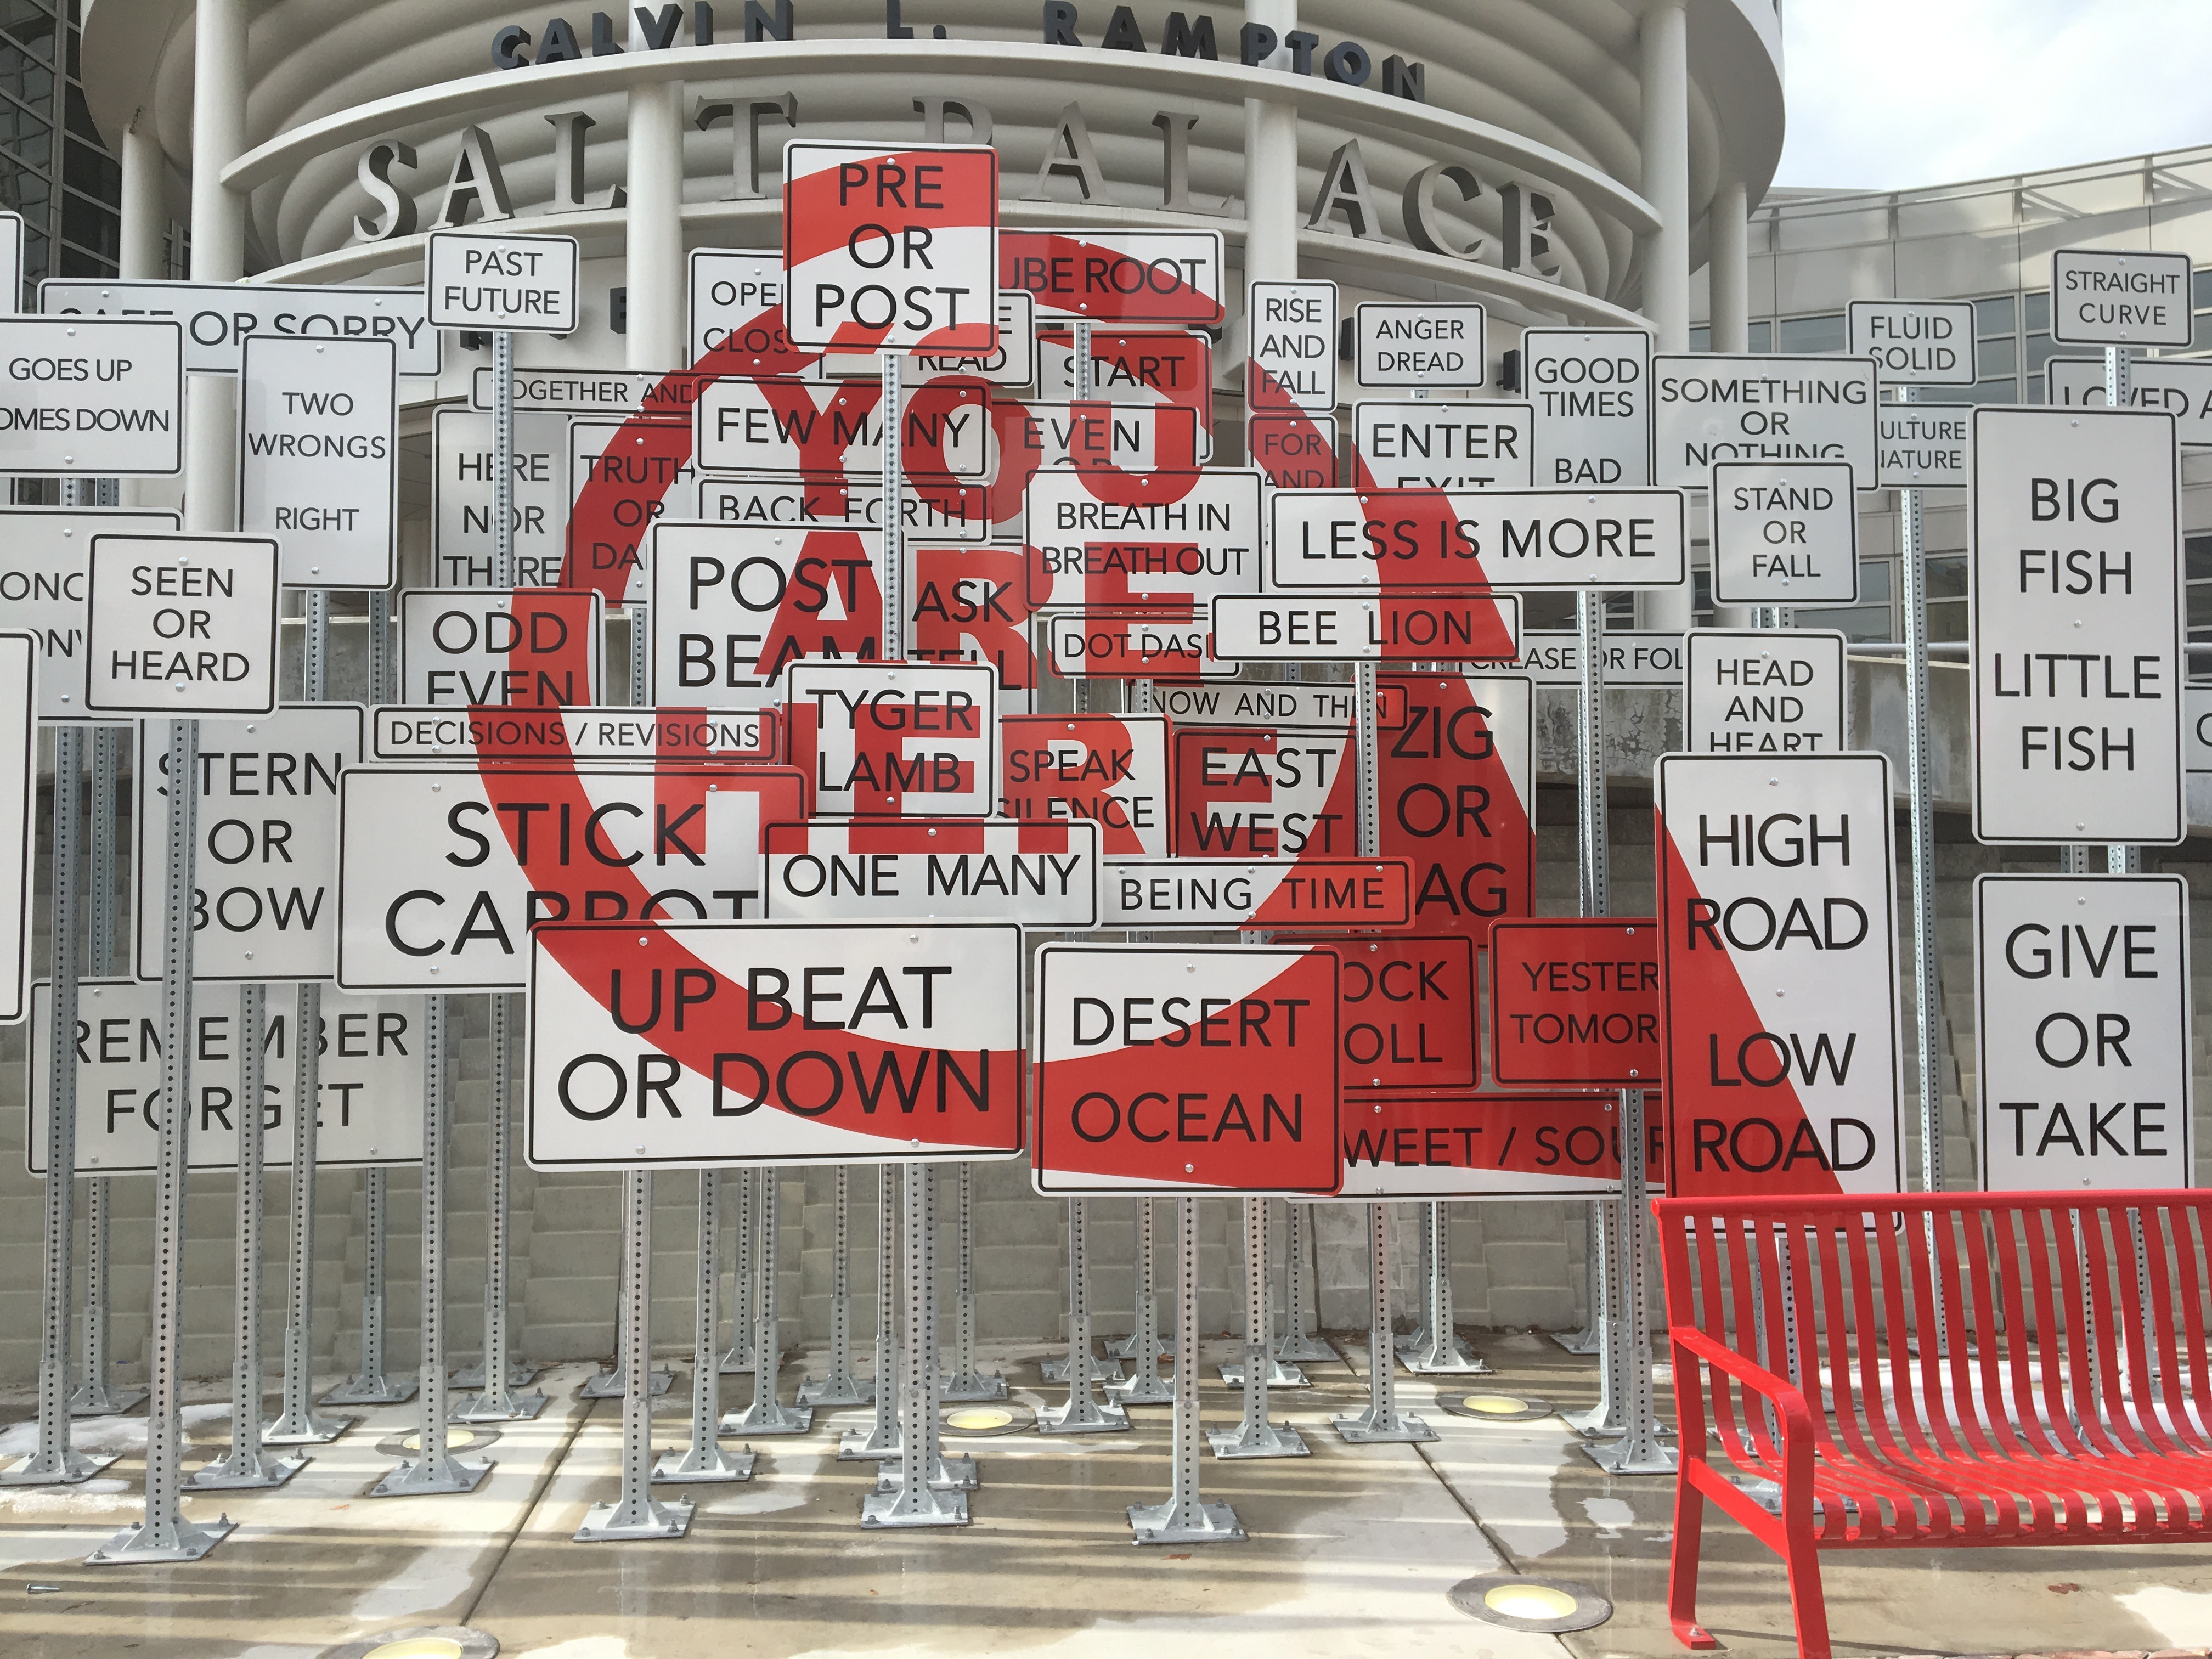
bench, advertising, travel, direction, symbol, tourism, signage, map, art, place, location, pin, marker, signs, mark, information, guide, destination, salt lake city, position, urban area